Peter Whelan (priest)

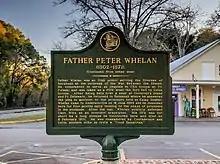
Historic marker for Whelan in Andersonville, GA

In May 1864, the Reverend William Hamilton, pastor of Assumption Church in Macon and the man responsible for the Catholic missions in southwestern Georgia, was visiting Americus, Georgia. He accidentally came upon Andersonville prison, which was officially known as "Camp Sumter," and stopped to learn how many Catholics were there. What he saw led him to write a report to the bishop about the condition of the stockade and hospital and to suggest that a priest be provided immediately. Bishop Verot asked Whelan to go. Before departing, the sixty-two-year-old priest, along with Father Hamilton visited Major General Howell Cobb, a Georgian with close ties to the Confederate administration. Hamilton described the terrible conditions that he had seen and recommended that a parole be arranged for the prisoners. Cobb promised to inform the authorities in Richmond, but, as he had feared, nothing was done to help.